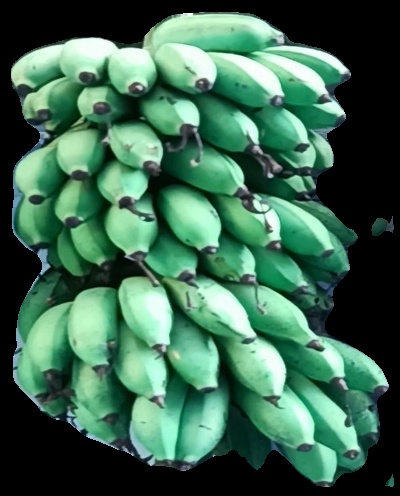
Variety: rasbale
Grade: grade2